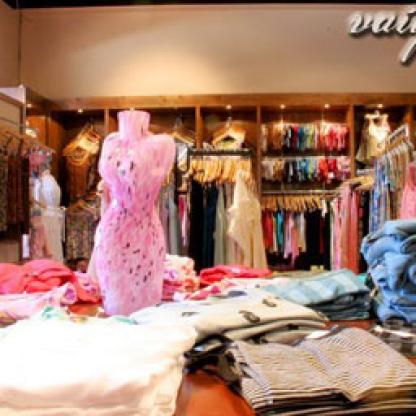
Scene: Indoor